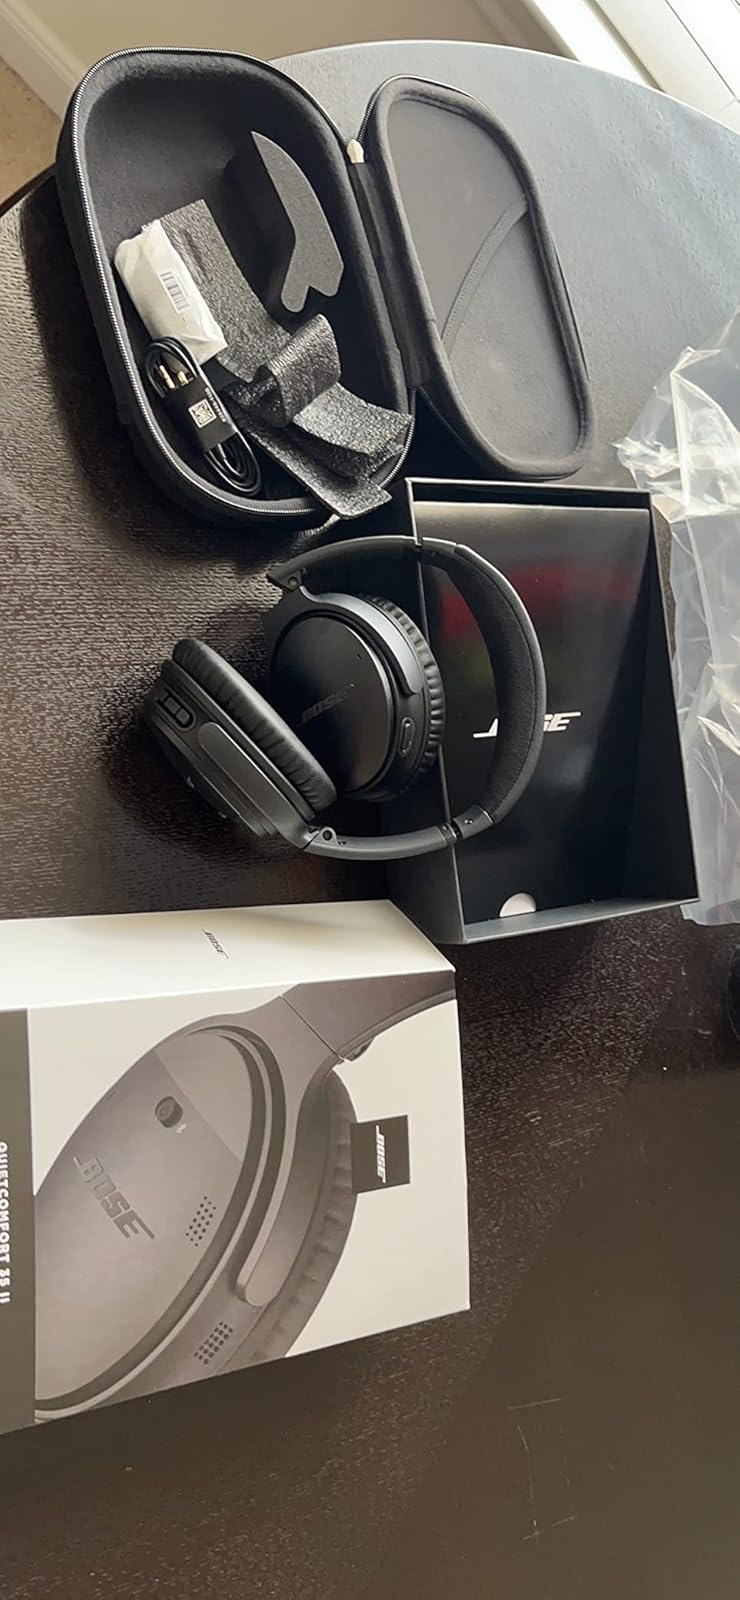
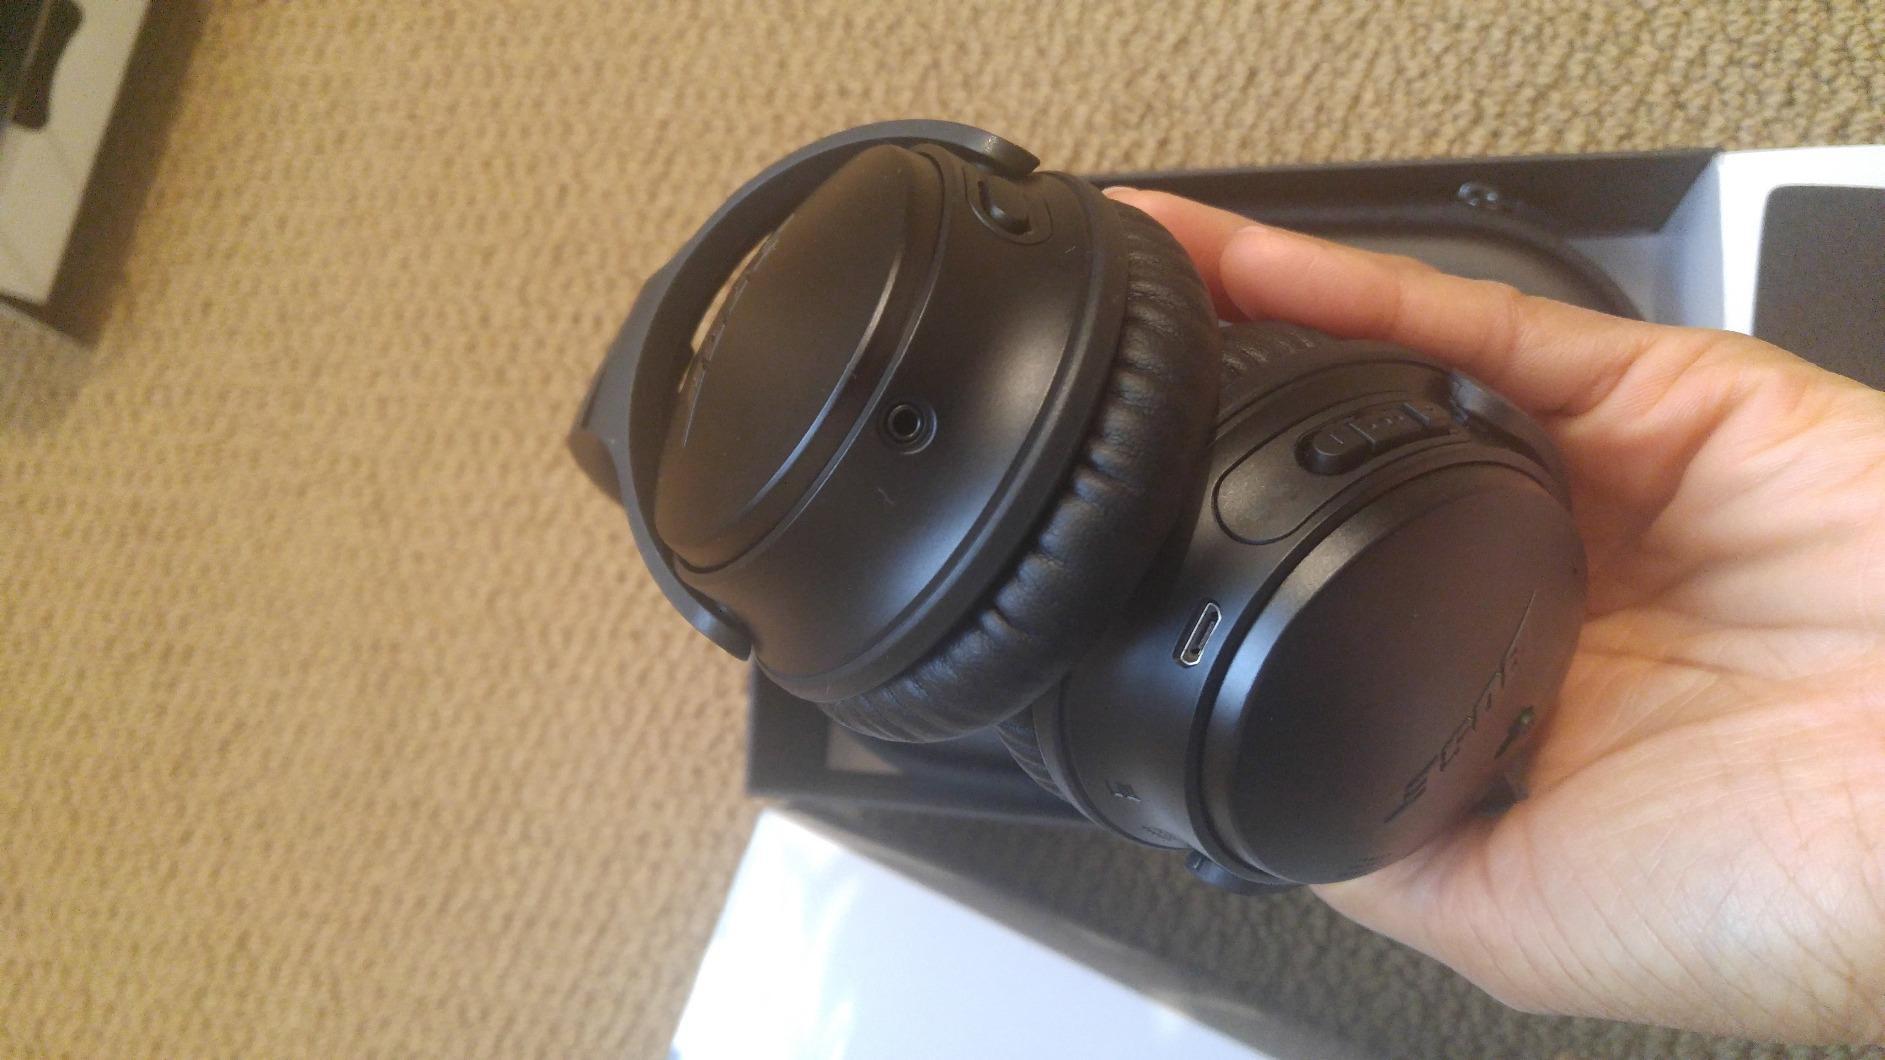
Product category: headphones
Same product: yes